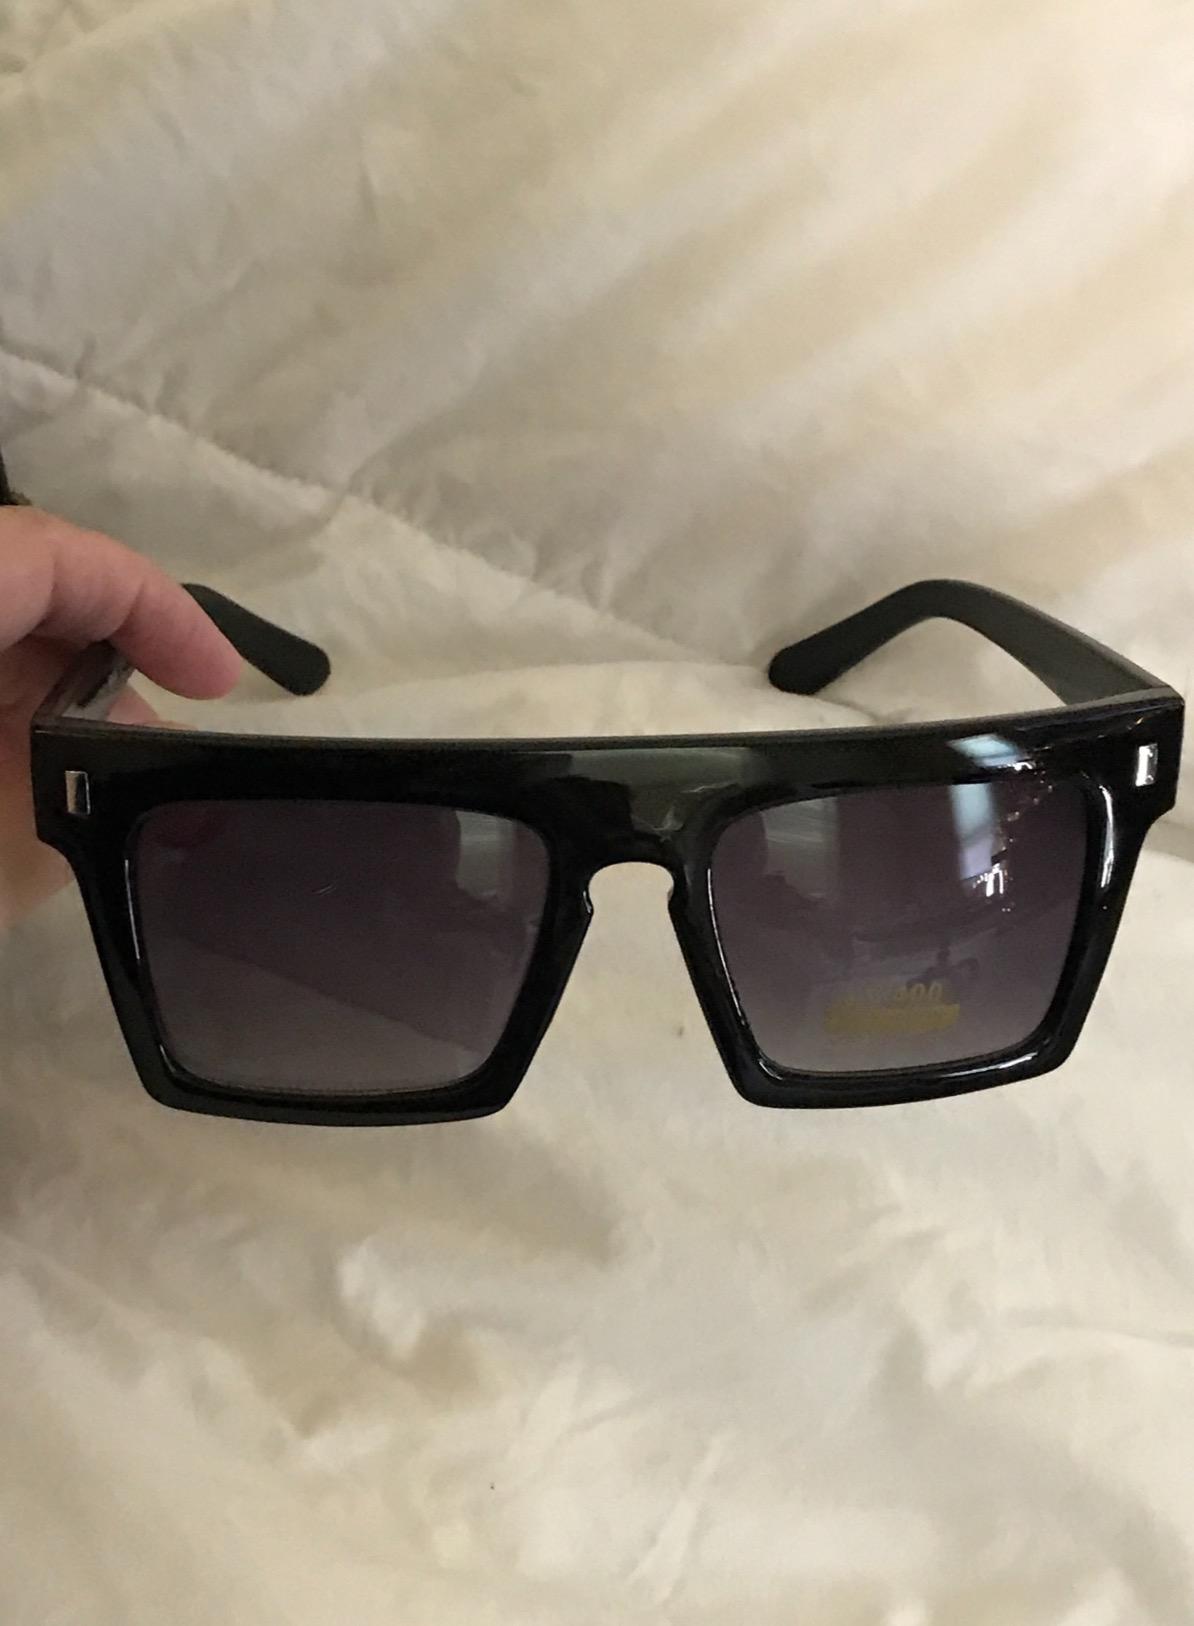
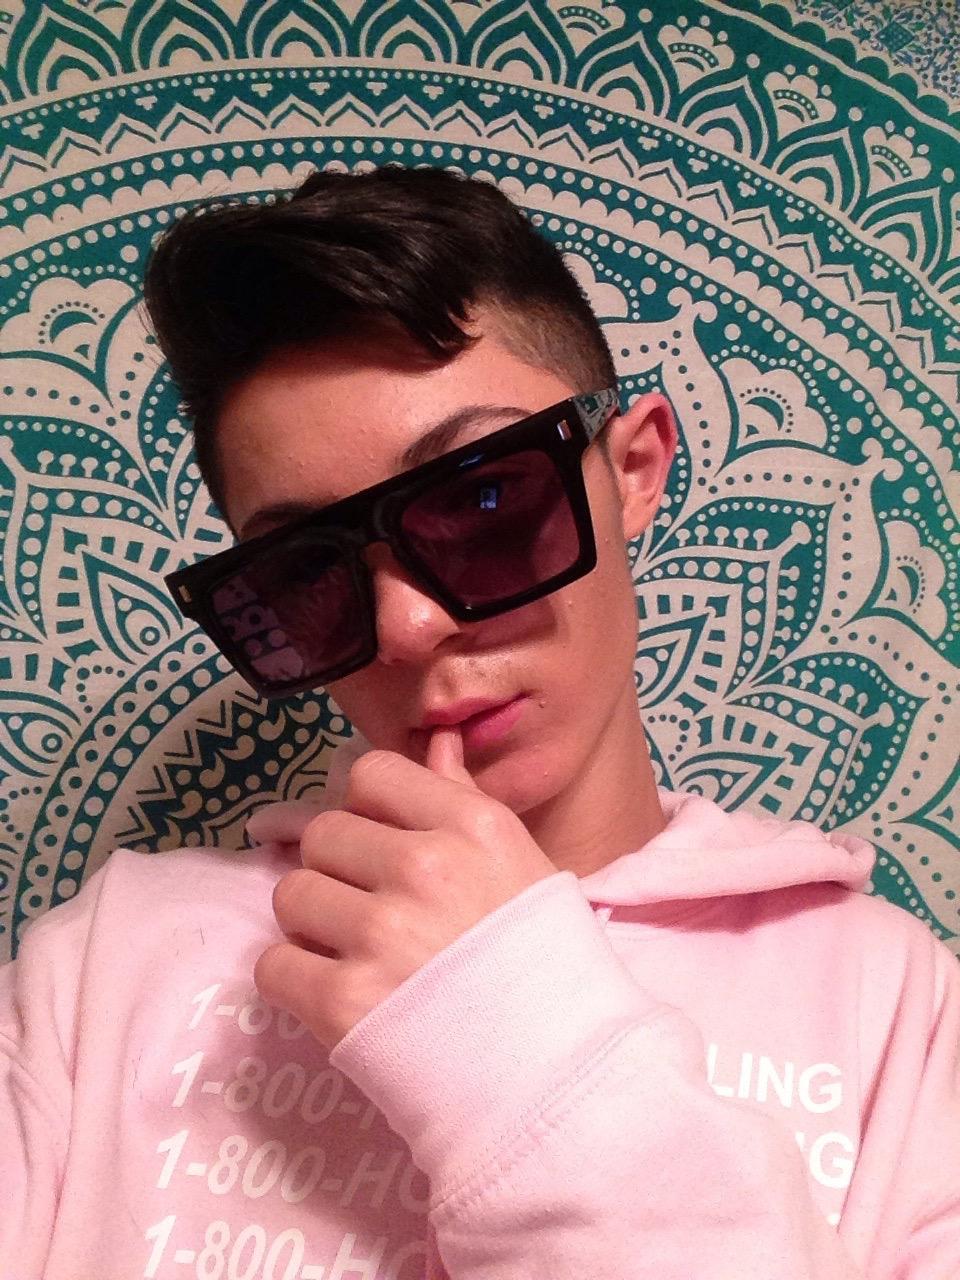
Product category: accessories_sunglasses
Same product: yes